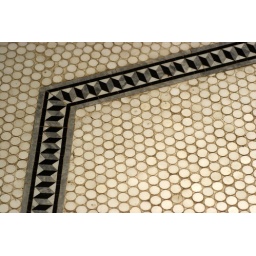
floor in the Boddy house at Descanso Gardens